The Pagan Rabbi and Other Stories

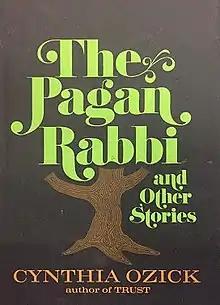
First edition (publ. Knopf)

The Pagan Rabbi and Other Stories (1971) is the second book and first collection of stories published by American author Cynthia Ozick. "The Pagan Rabbi" and "Envy; or, Yiddish in America", along with an interview with the author, were later collected as an audio book in 1989 read by Ron Rifkin and Mitchell Greenberg.